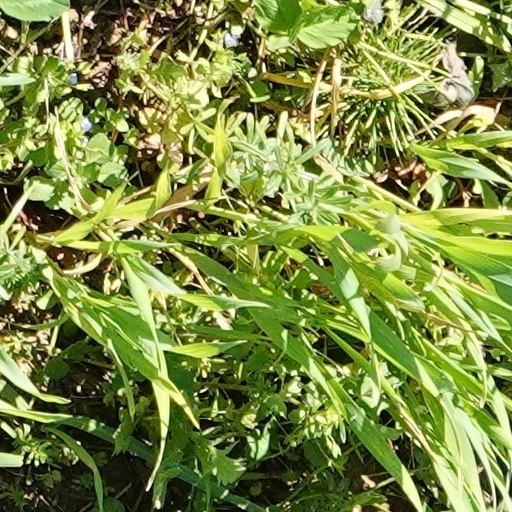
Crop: wheat